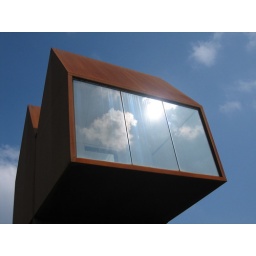
sunshine in a brown house